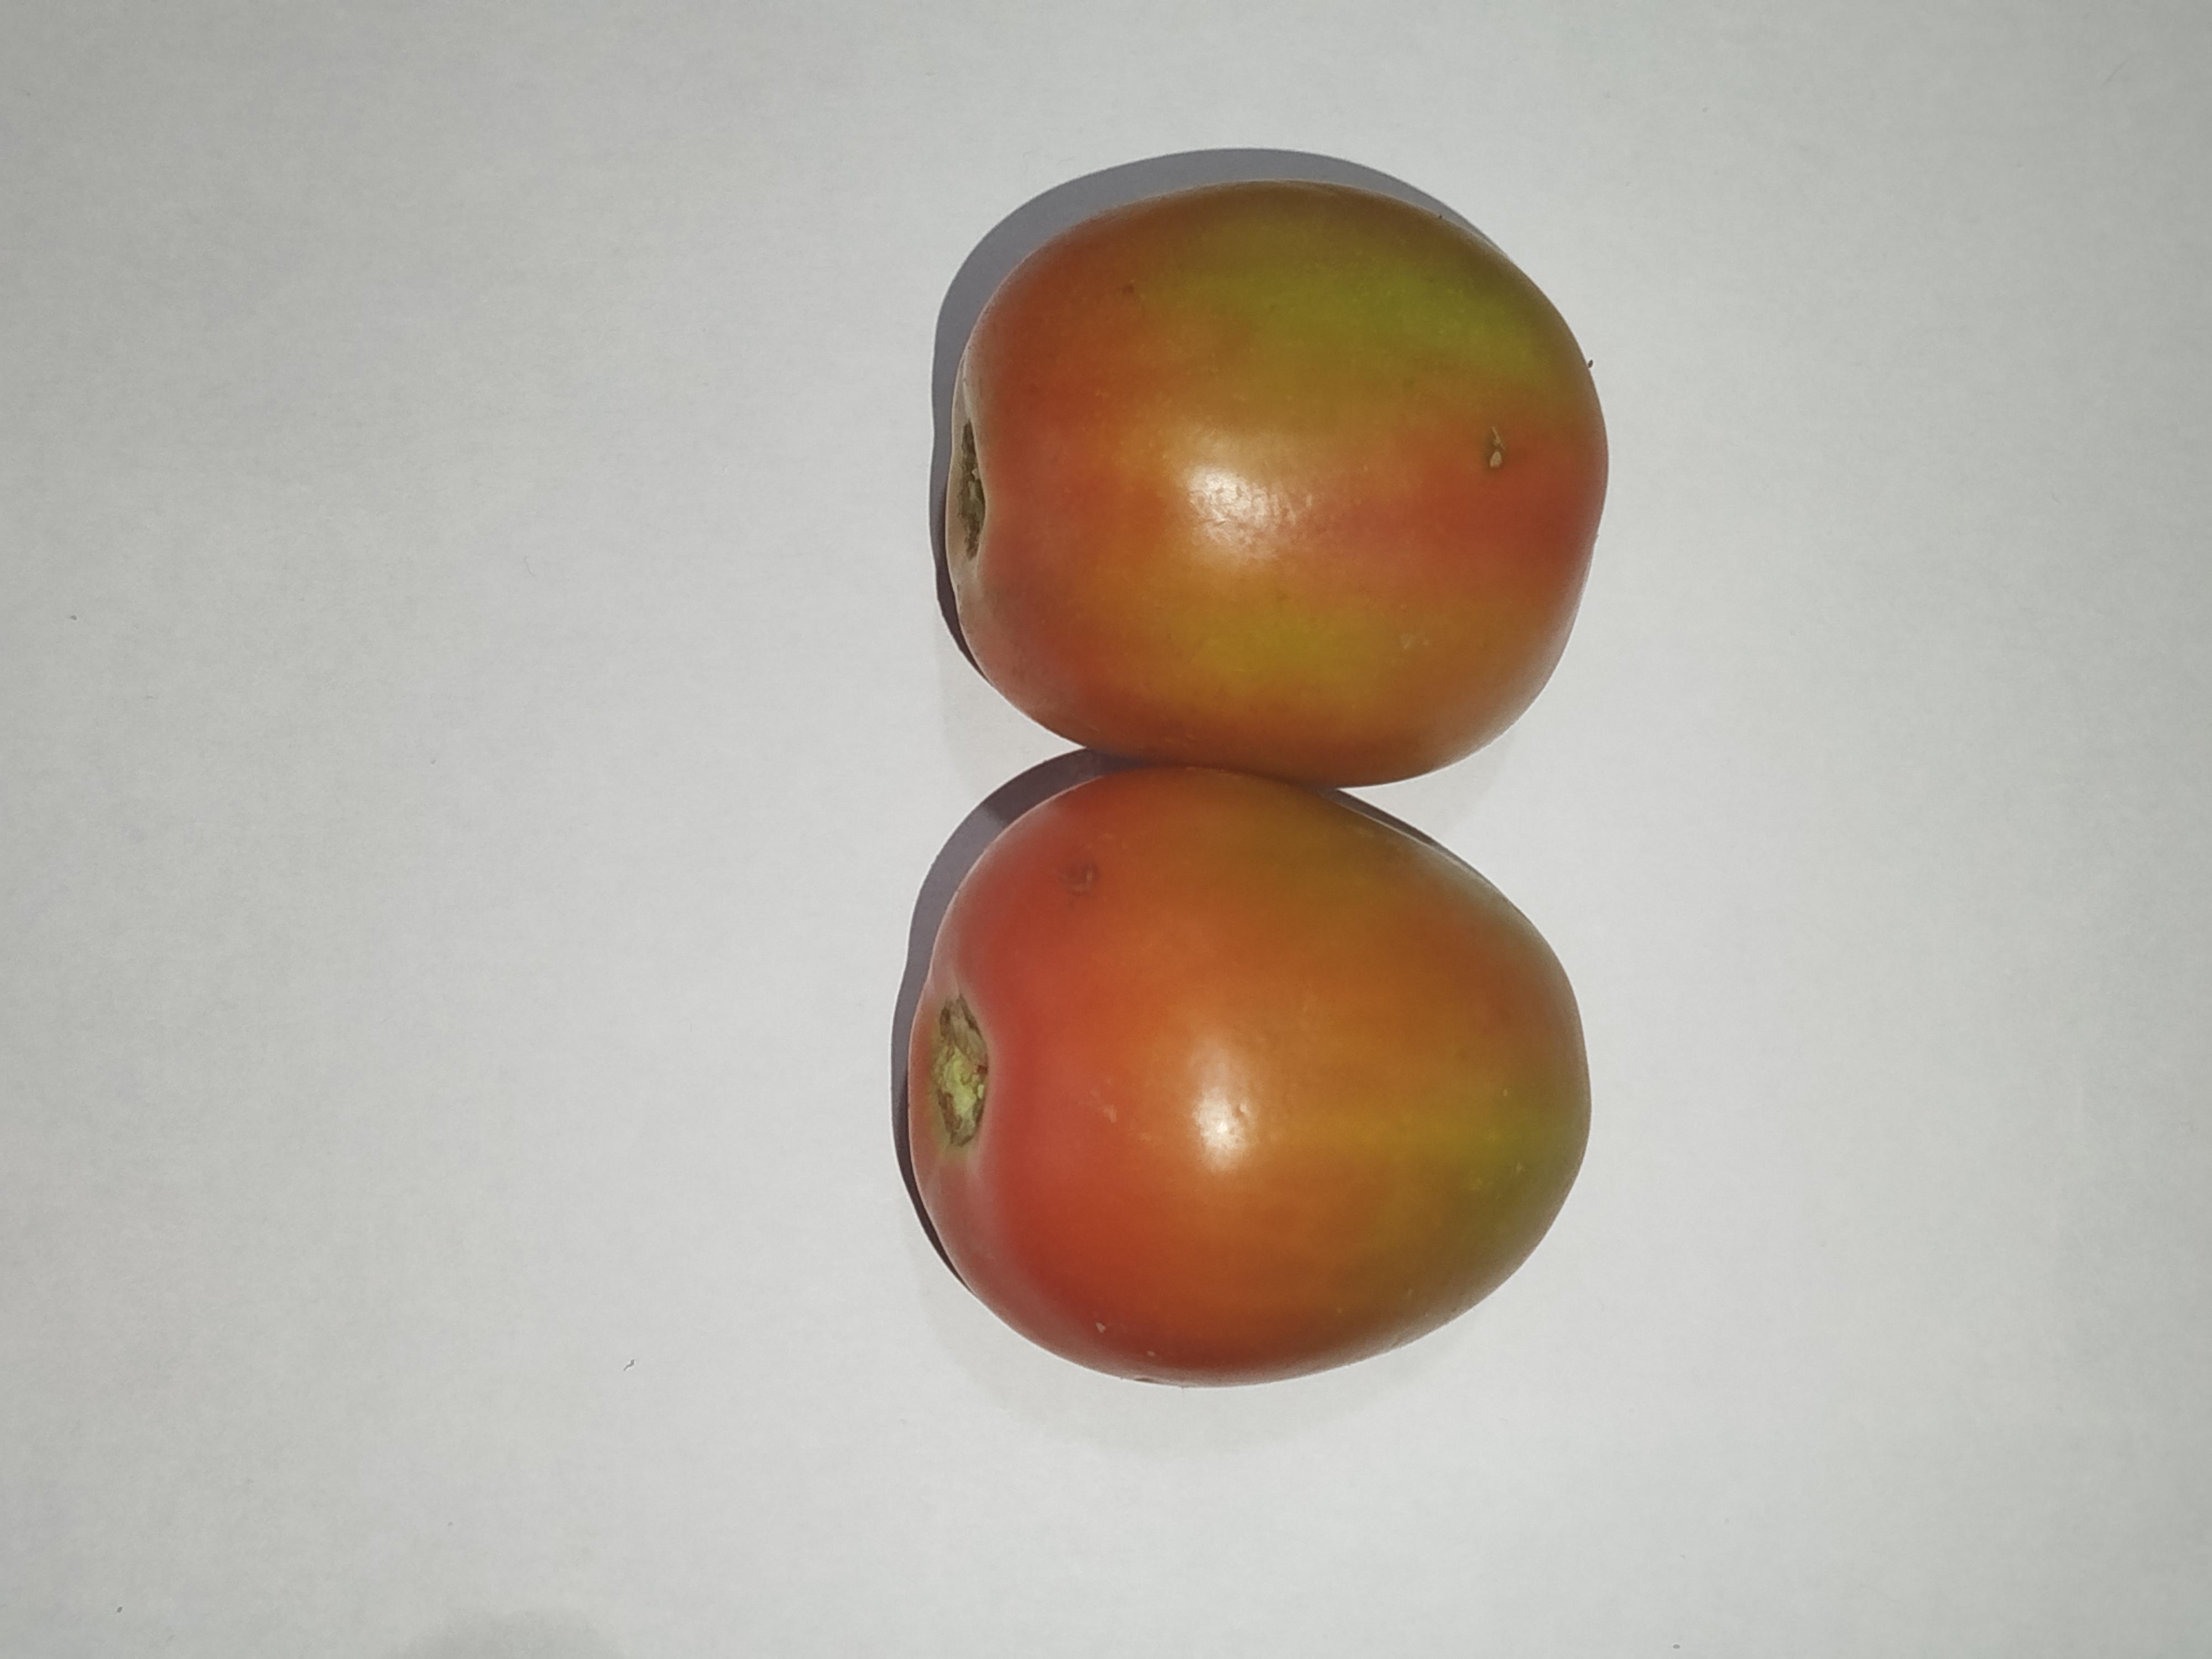
Label: Tomato